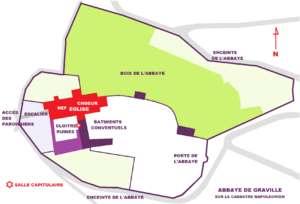
Abbaye de Graville (76) sur le cadastre napoléonien
L’abbaye de Graville, également appelée abbaye de Sainte-Honorine, a été fondée au XIᵉ siècle. Elle est située dans le quartier de Graville-Sainte-Honorine au Havre, département de la Seine-Maritime en Normandie.